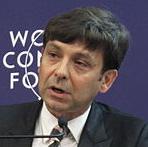
Age: 50